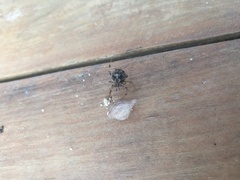
Species: Parasteatoda_tepidariorum